James Hogg

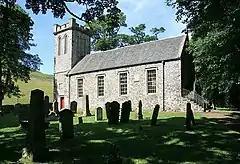
Ettrick Parish Church, where Hogg is buried

Among the reading public at large Hogg was, during his lifetime, one of the most admired writers of the day, but this admiration was largely for his success in overcoming the disadvantages of his peasant birth and lack of education. He was considered a man of great natural genius whose uncouth style and subject-matter, so natural for the clownish figure depicted in the "Noctes Ambrosianae", should not be held against him. A collected edition of his works was published in the 1830s, after Hogg's death, pruned of some passages which offended the increasing delicacy of the age, and another "Works of the Ettrick Shepherd" was prepared in the 1860s which took the process even further; some works, for example "The Three Perils of Woman", were excluded altogether. Victorian readers of these emasculated texts naturally came to the conclusion that Hogg had been overrated, and that he was notable mainly as an example of triumph over adverse circumstances. Apart from "Justified Sinner", which even his detractors acknowledged as unusually powerful (and often attributed to someone else, usually Lockhart), his novels were regarded as turgid, his verse as light, his short tales and articles as ephemera.